National personification

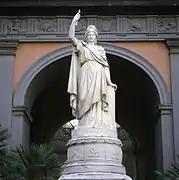
The allegorical personification of Italy ("Italia turrita"). The allegorical representation with the towers draws its origins from ancient Rome. The origin of the turreted woman is linked to the figure of Cybele, a deity of fertility of Anatolian origin, in whose representations she wears a wall crown. Its most classic aspect derives from the primordial myth of the Great Mediterranean Mother.

A national personification is an anthropomorphic personification of a state or the people(s) it inhabits. It may appear in political cartoons and propaganda. In the first personifications in the Western World, warrior deities or figures symbolizing wisdom were used (for example the goddess Athena in ancient Greece), to indicate the strength and power of the nation. Some personifications in the Western world often took the Latin name of the ancient Roman province. Examples of this type include Britannia, Germania, Hibernia, Hispania, Lusitania, Helvetia and Polonia.